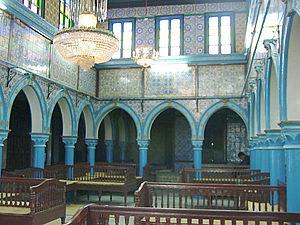
Une synagogue est un lieu de culte juif.
Cette liste des monuments classés du gouvernorat de Médenine est une liste des monuments historiques et archéologiques protégés et classés du gouvernorat de Médenine établie par l'Institut national du patrimoine de Tunisie.
La synagogue de la Ghriba est une synagogue tunisienne qui constitue l'un des principaux marqueurs identitaires des Juifs de Djerba, l'une des dernières communautés juives vivantes du monde arabe. Elle fait l'objet d'un pèlerinage annuel, à l'occasion de la fête juive de Lag Ba'omer, rassemblant plusieurs milliers de pèlerins. C'est aussi l'une des principales attractions touristiques de l'île de Djerba.